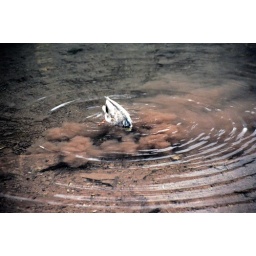
duck in clear high mountain lake that acts as reflection pool at Maroon Bells National Park outside Aspen Colorado